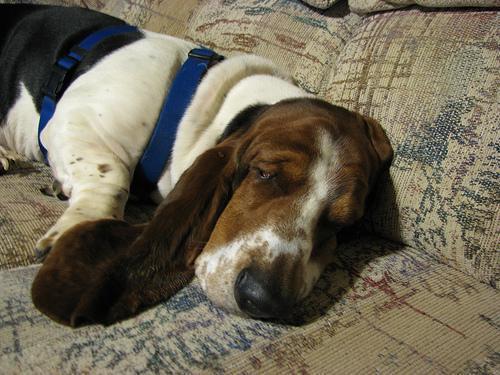
basset